Finery forge

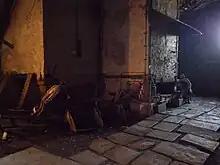
Interior of the preserved Walloon forge in Österbybruk, Uppland

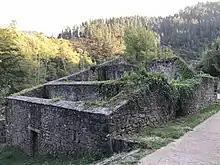
Exterior of the remnants of a Basque forge

The dominant type in Sweden was the German forge, which had a single hearth that was used for all processes.